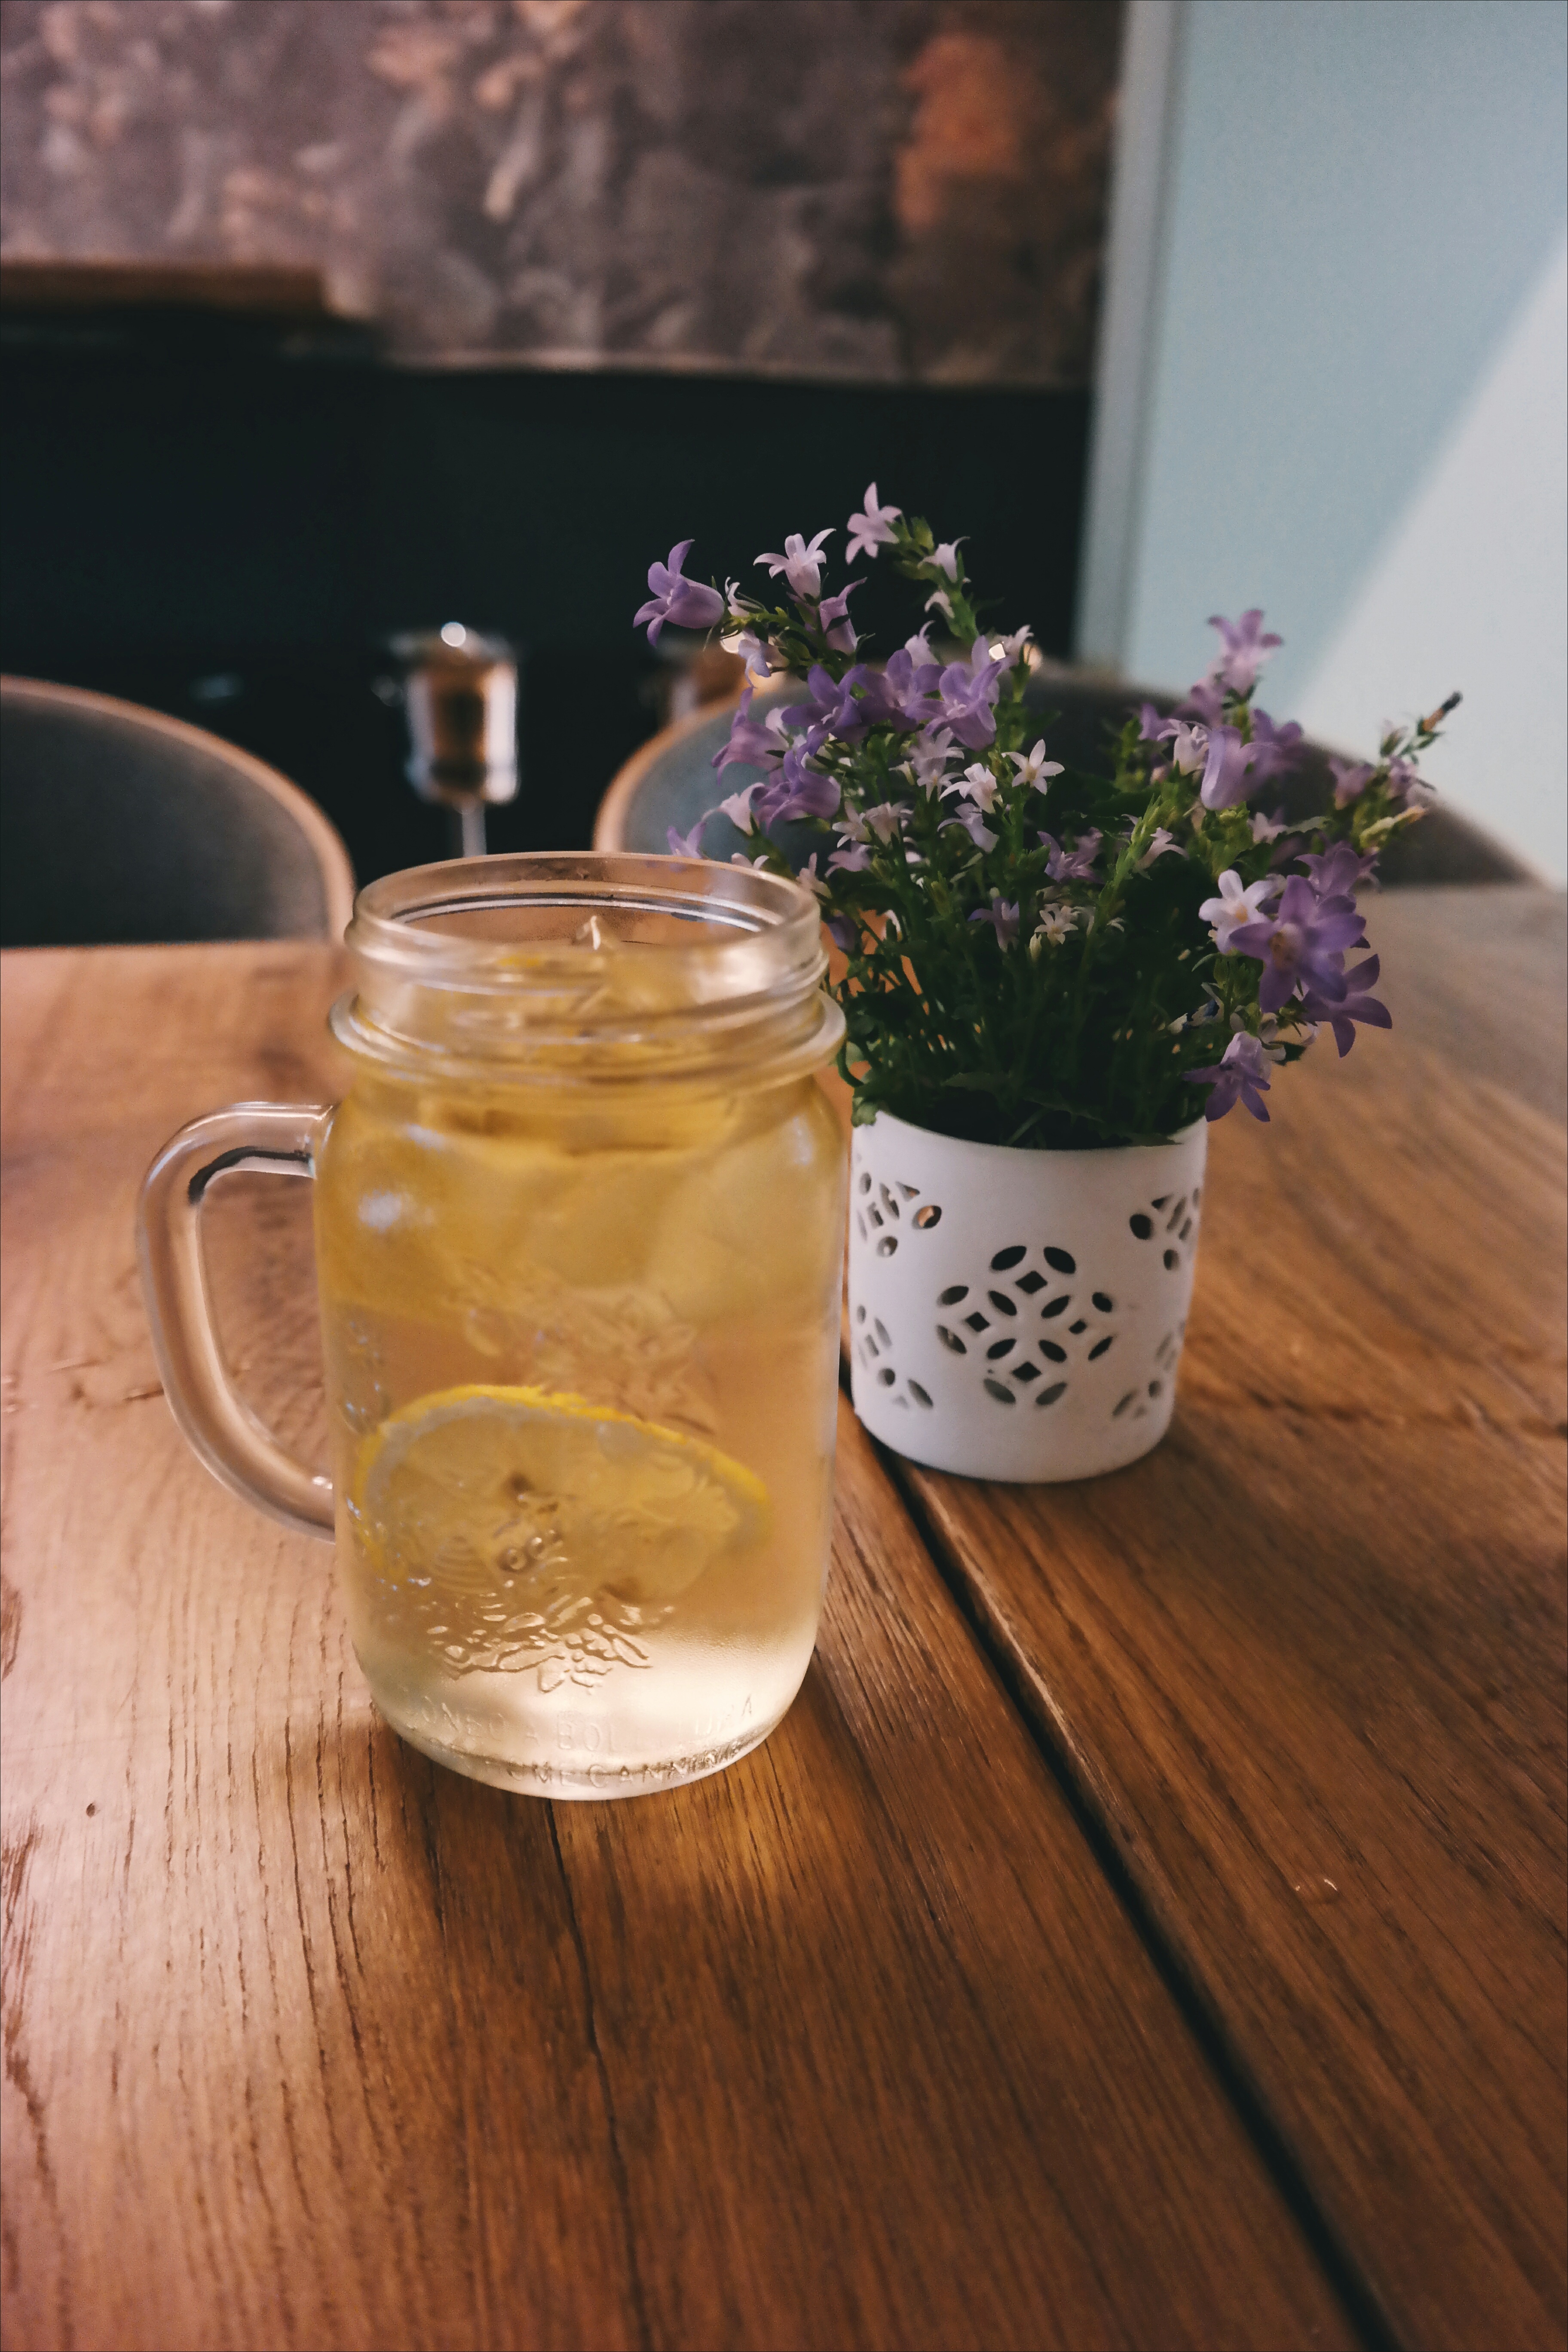
flower, glass, drink, lighting, distilled beverage